Air Sylhet

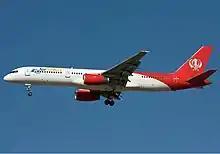
Air Sylhet Boeing 757-200

Air Sylhet plc was established in 2007 and a registered UK public limited company which had received over £1m in investment, primarily from the UK Bangladeshi Sylheti community. Air Sylhet AG was a wholly owned subsidiary of Air Sylhet plc and obtained its Austrian AOC and operating licence on 29 May 2008. Formal notice of its AOC and OL has been published in the Official Journal of the European Union (2008/C 178/15).